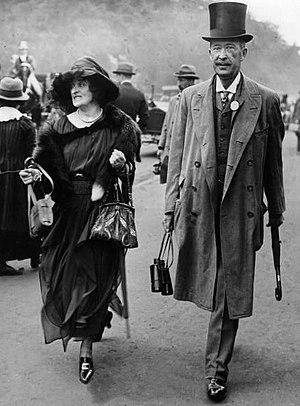
George Edward Stanhope Molyneux Herbert, 5ᵉ comte de Carnarvon, plus connu en tant que Lord Carnarvon, est un égyptologue britannique.